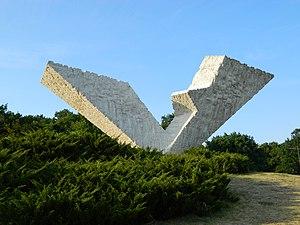
Les sites mémoriels constituent l'une des quatre catégories de classement des monuments historiques de la Serbie. L'inventaire, élaboré et publié par l'Institut pour la protection du patrimoine de la République, recense 71 sites protégés.
Le Parc mémoriel de Šumarice, encore appelé Parc mémorial du 21 octobre, est situé à proximité de Kragujevac, au centre de la Serbie. Il a été établi sur le site du massacre par les nazis de 2 300 à 5 000 civils, principalement des Serbes et des Roms, des femmes et des enfants ; ce massacre, connu sous le nom de massacre de Kragujevac a eu lieu le 21 octobre 1941. Le parc a été créé en 1953 ; il couvre une superficie de 344 ha et a été dessiné par les architectes Mihajlo Mitrović et Radivoje Tomić. Il est inscrit sur la liste des sites mémoriels d'importance exceptionnelle de la République de Serbie.